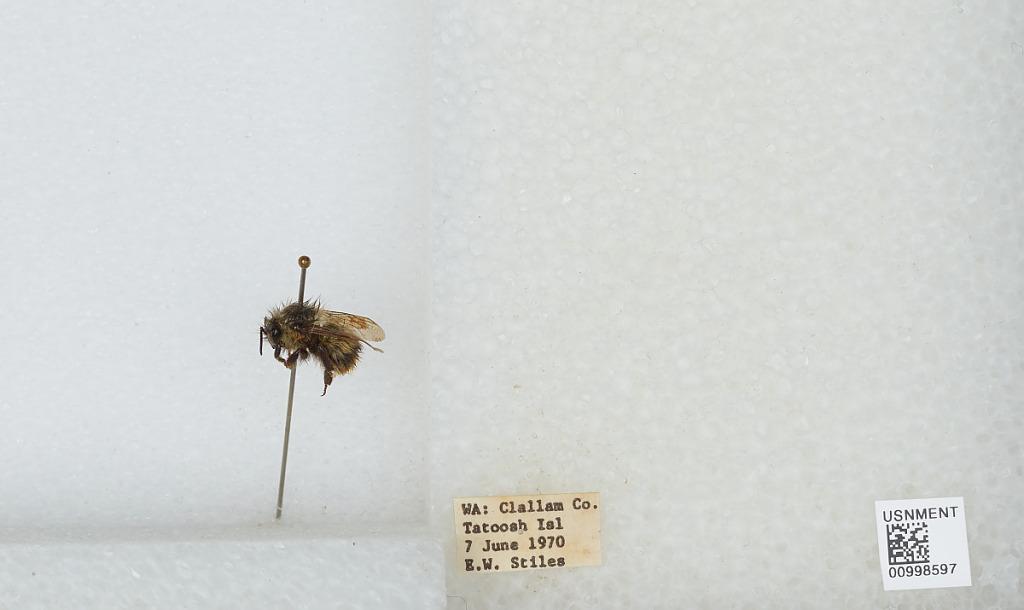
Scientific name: Bombus (Pyrobombus) mixtus Cresson
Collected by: E. Stiles
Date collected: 1970-6-7
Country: United States
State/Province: Washington
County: Clallam
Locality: Tatoosh Island
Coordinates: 48.3919, -124.736